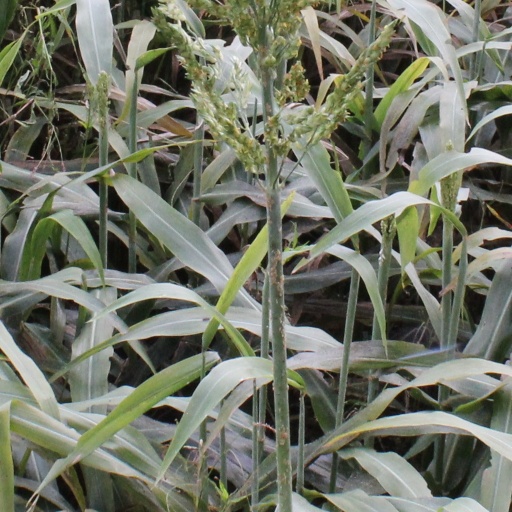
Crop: sorghum